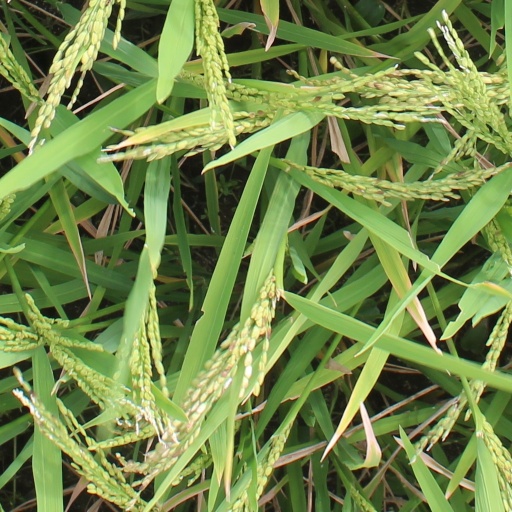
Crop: rice